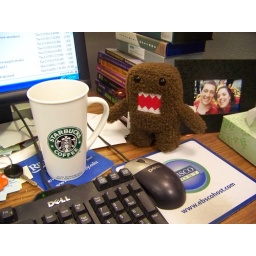
Domo chilling on my desk in the library office.